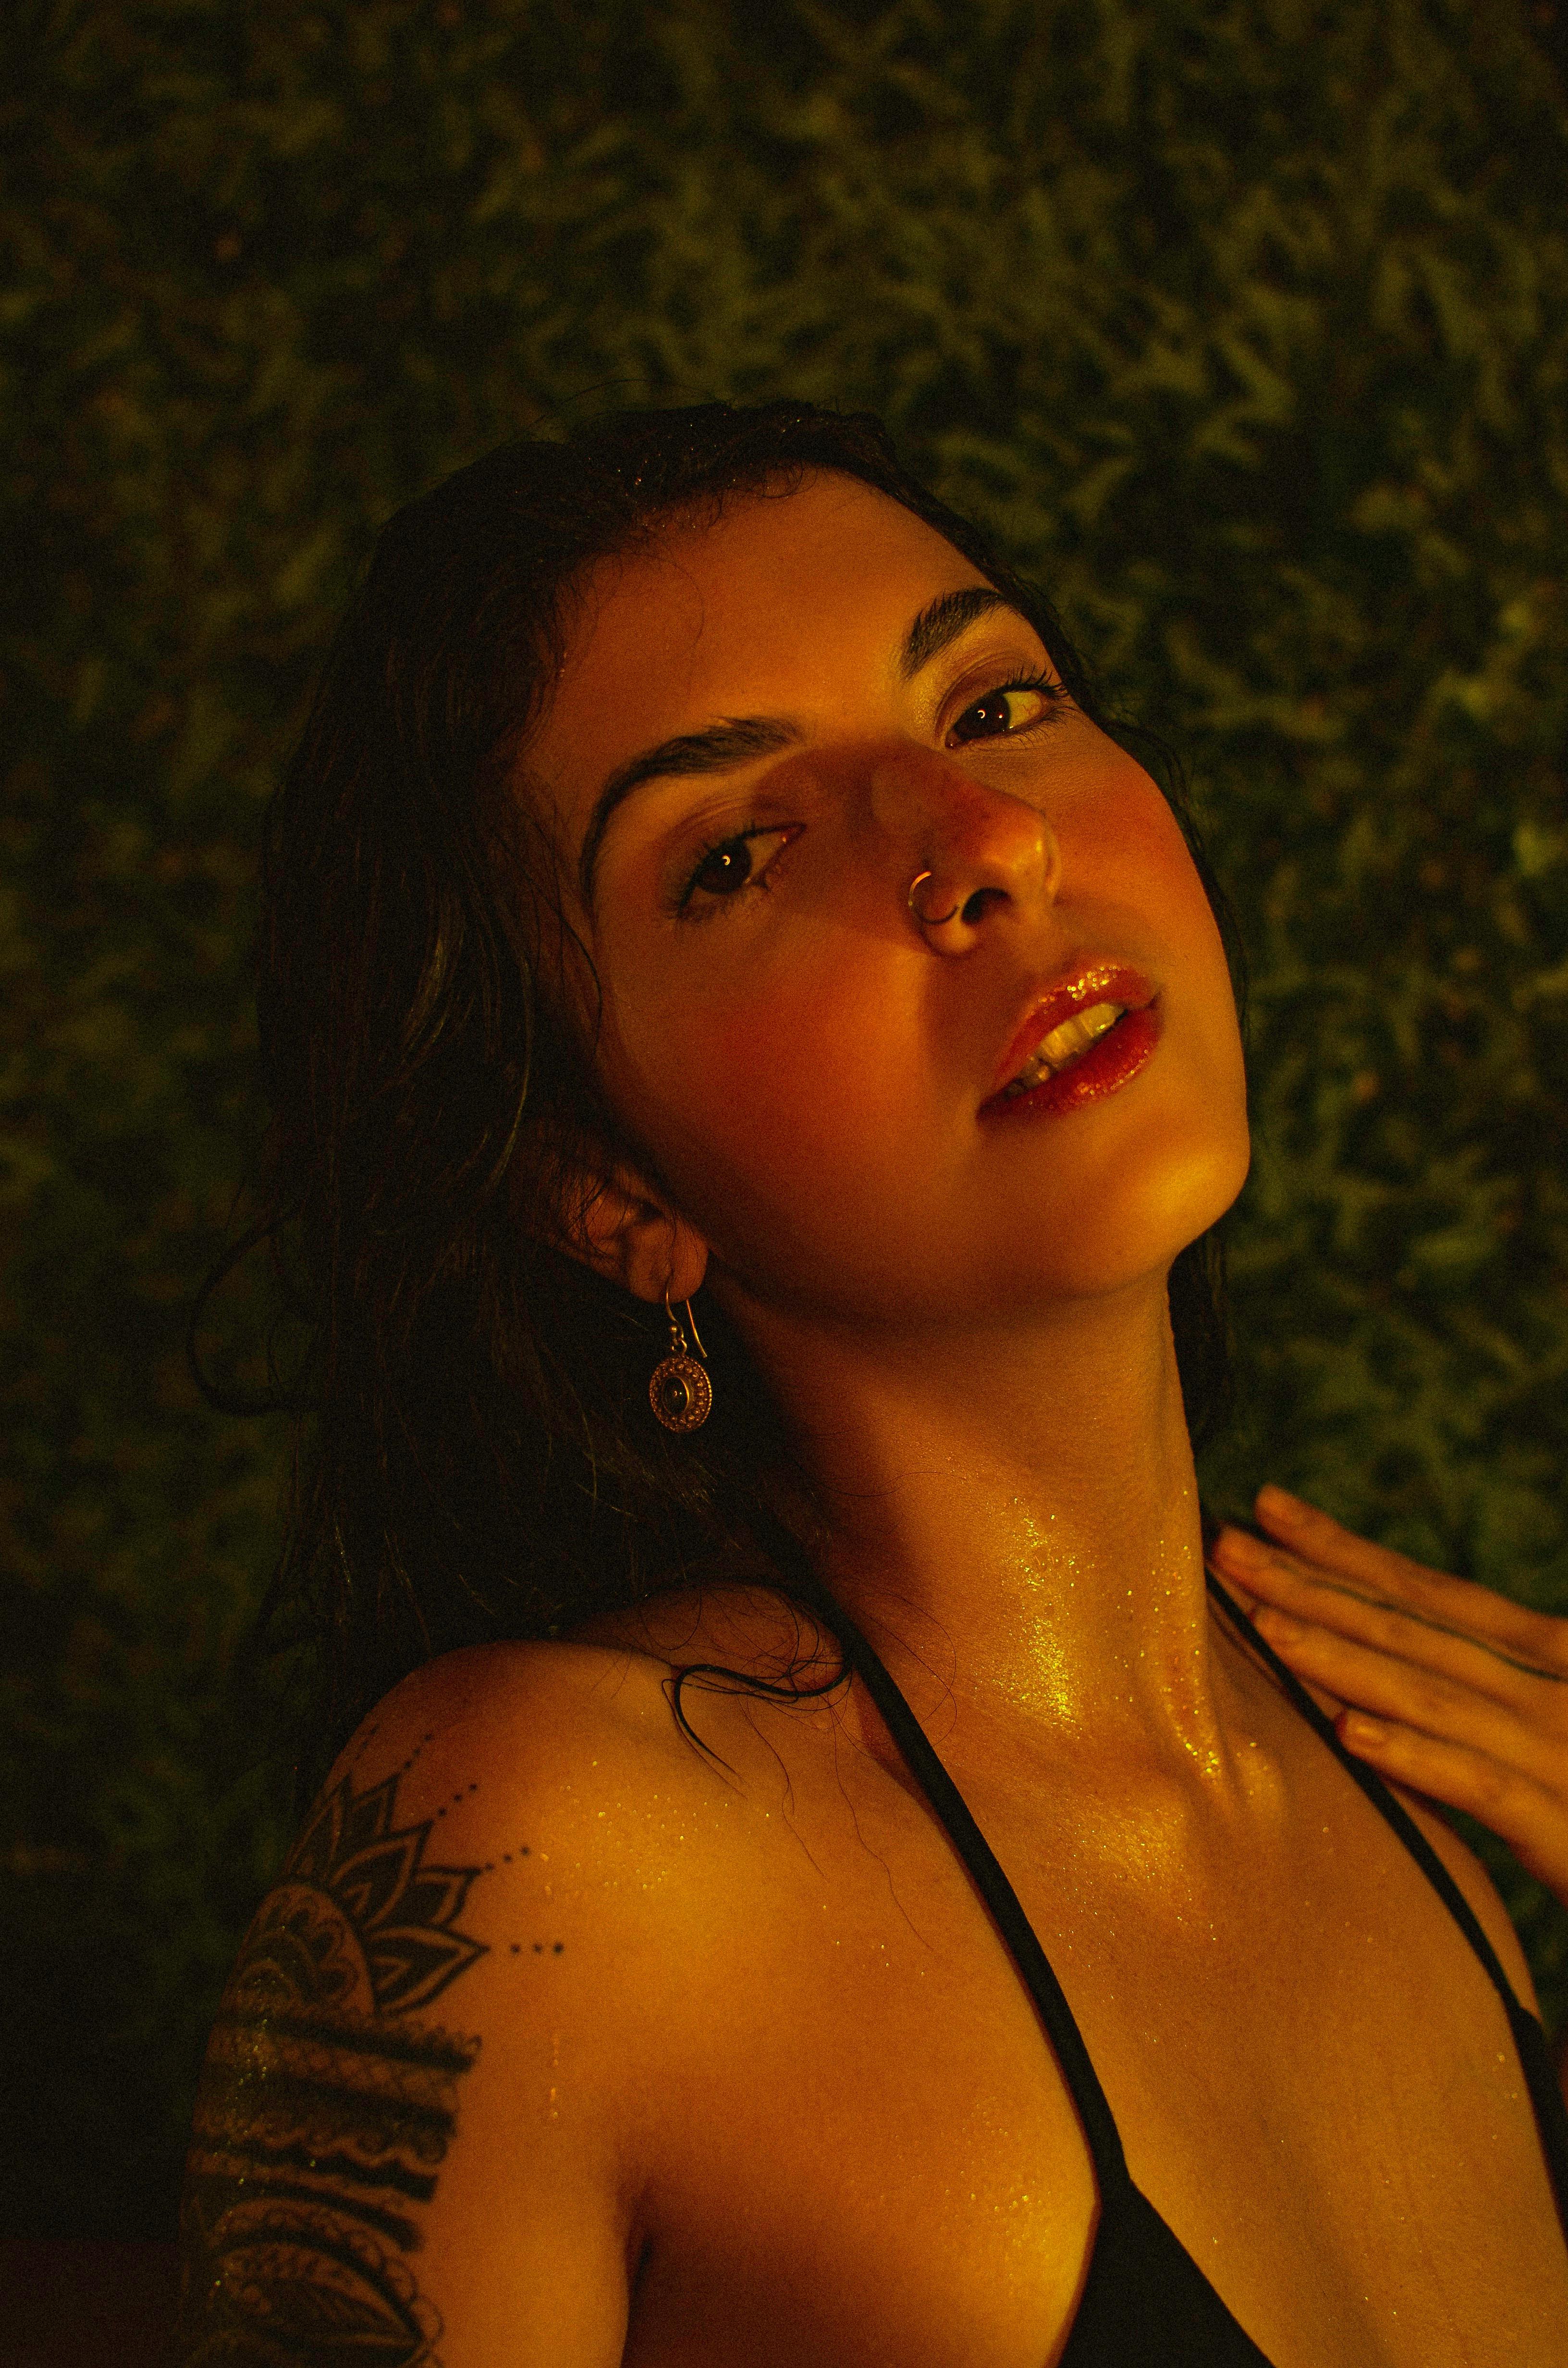
woman, nose, cheek, lip, chin, eyebrow, eyelash, flash photography, human body, neck, iris, art, chest, lipstick, black hair, cg artwork, People in nature, trunk, long hair, art model, jewellery, brown hair, darkness, visual arts, grass, portrait photography, self portrait, earrings, portrait, flesh, photo shoot, necklace, illustration, abdomen, landscape, mythology, painting